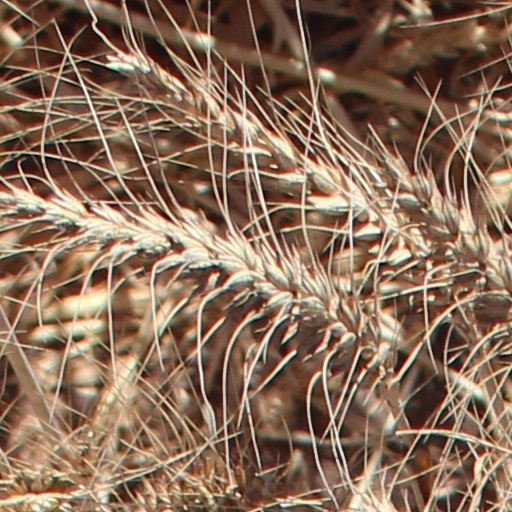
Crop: wheat